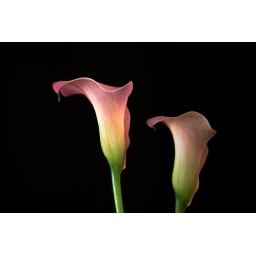
Shot with window light in front of a black t-shirt.